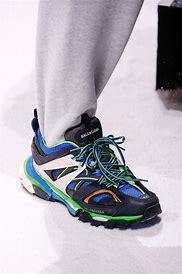
Brand: Balenciaga
Model: Track